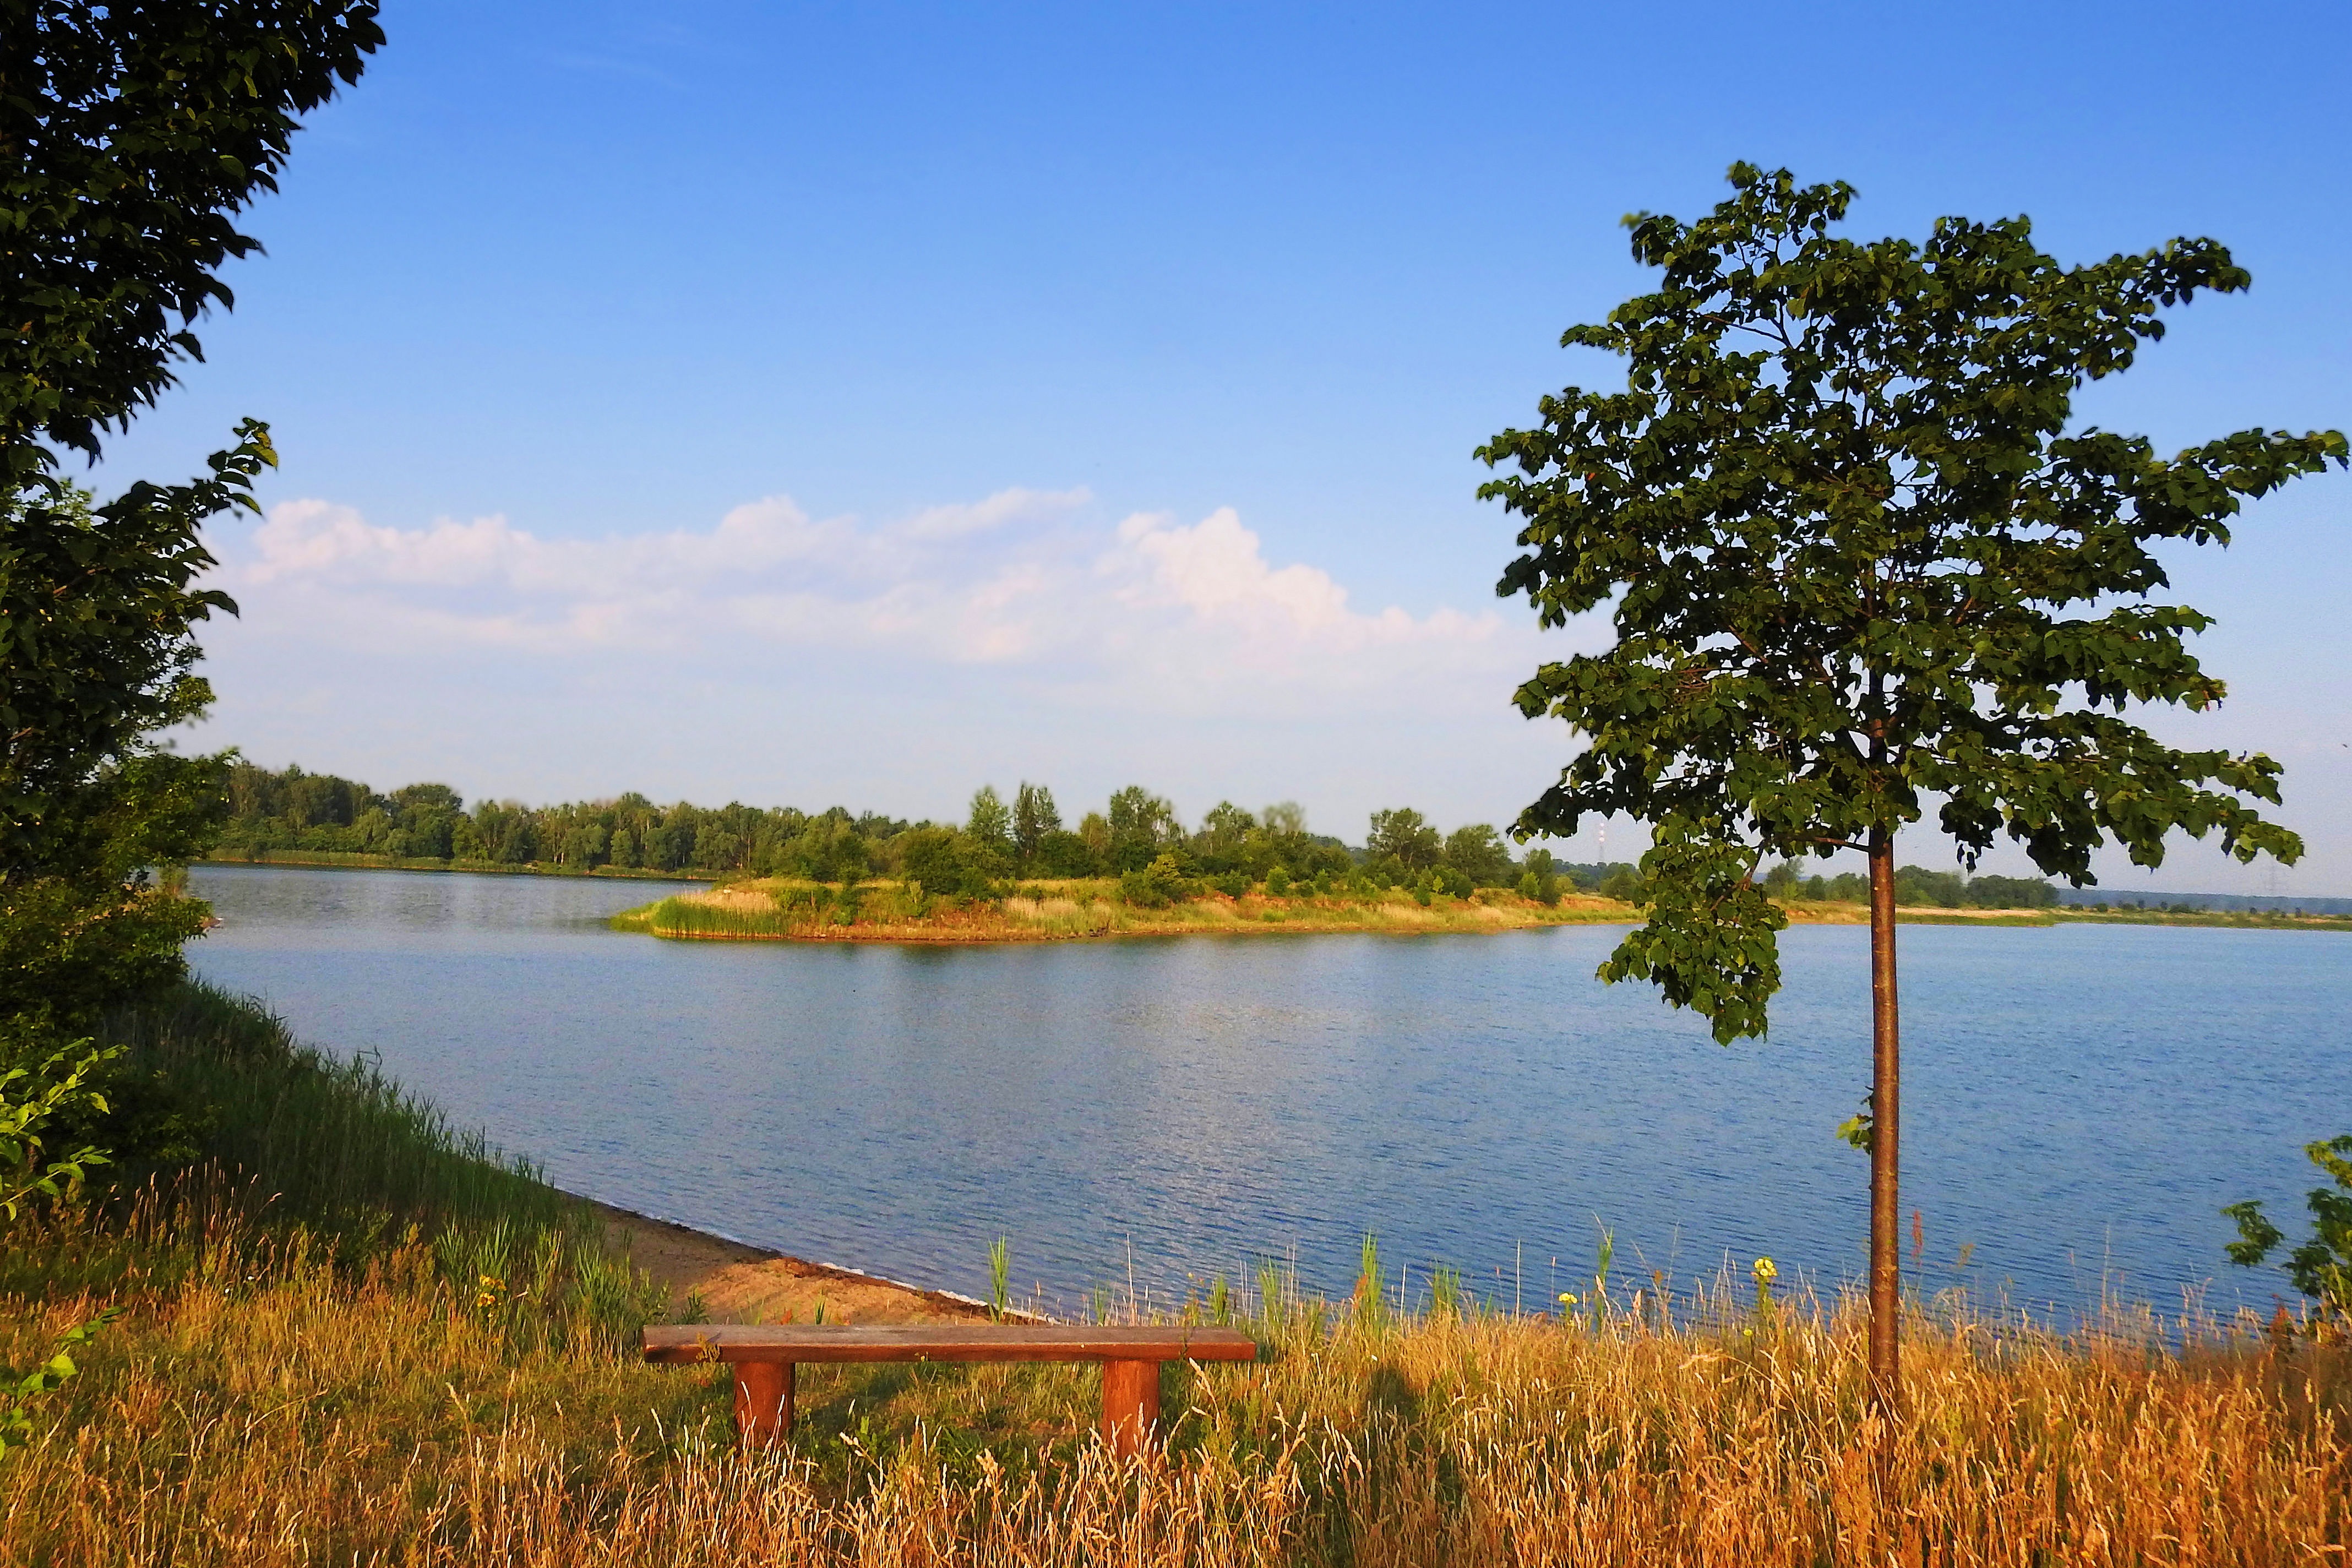
landscape, tree, water, nature, marsh, wilderness, meadow, shore, lake, river, pond, reflection, autumn, reservoir, lakeside, body of water, trees, bank, wetland, habitat, loch, ecosystem, natural environment, woody plant